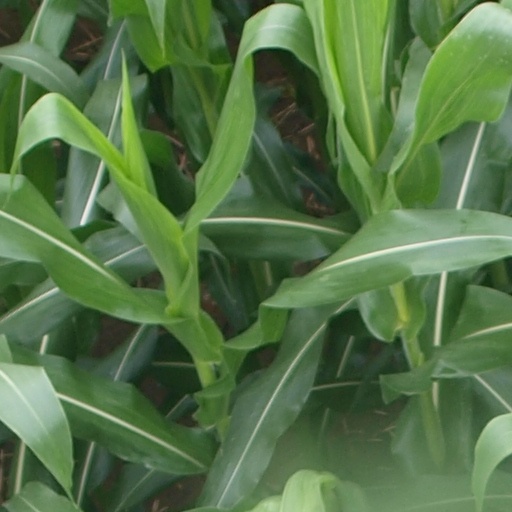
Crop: maize; corn